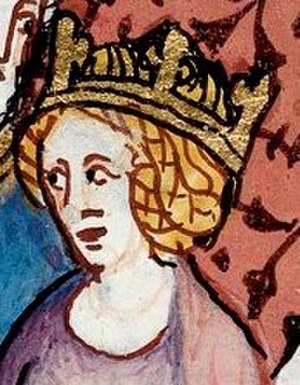
Frankrigs dronninger / Huset Capet / Hovedlinje
Dette er en liste over de kvinder, der har været dronninger eller kejserinder i det franske monarki. Alle Frankrigs monarker var mandlige, selvom nogle kvinder har styret Frankrig som regenter.